16th Infantry Regiment (United States)

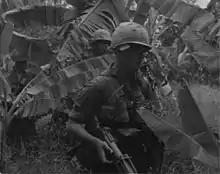
Men of Company "C", 1st Battalion, 16th Infantry on a sweep operation in Dinh Tuong Province, 14 October 1968

During the first part of 1967 the 2nd Rangers participated in Operation Lam Son in the Phu Loi area and Operation Junction City, the largest single mission of the war. During most of the rest of 1967, the battalion continued to conduct pacification efforts with Army of the Republic of Vietnam (ARVN) 5th Division partner units and conduct patrols, ambushes, and search and destroy missions near Ben Cat. The end of January 1968 saw the beginning of the Tet Offensive, the VC effort to overrun and win the war in South Vietnam. Both battalions of the regiment were intimately involved in the US Army's own counteroffensive operations during this period. Flush on the heels of what was a significant South Vietnamese-U.S. victory, the 2nd Rangers took part in Operations Quyet Thang and Toan Thang. These were pacification operations designed to consolidate gains made during Tet as well as start moving U.S. Army efforts more toward working with ARVN units to provide local security for key hamlets in villages in the hinterlands. In September while conducting pacification efforts near "Claymore Corners," the 2nd Battalion was suddenly redeployed by air to the vicinity of Loc Ninh to help hunt for the People's Army of Vietnam (PAVN) 7th Division's 141st Regiment. In a classic meeting engagement on 12 September, the battalion battled and pursued the 141st Regiment over the next two days inflicting hundreds of casualties and over fifty known KIA. After the operations around Loc Ninh, the battalion was assigned to the "Accelerated Pacification Campaign" in November and continued on this effort into the new year as part of the Lam Son mission in the Phu Loi area north of Di An.